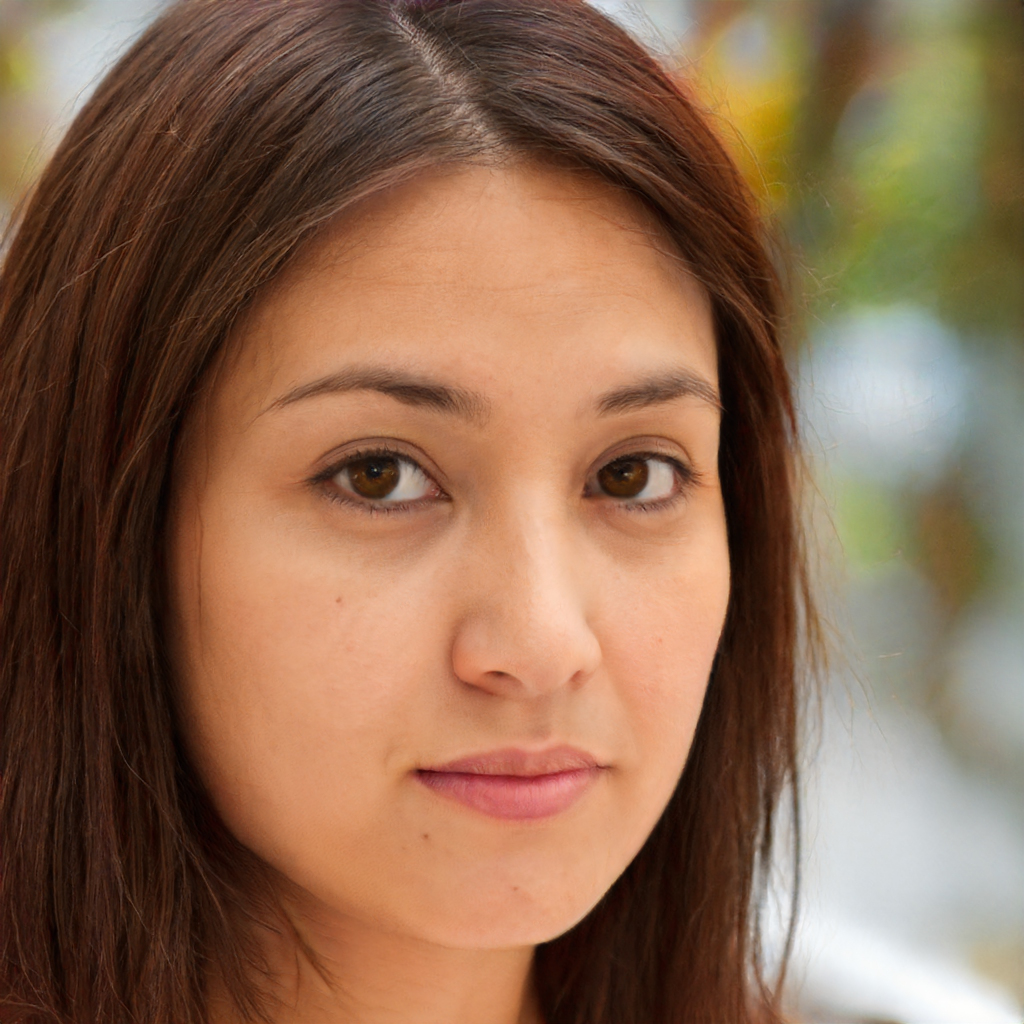
Gender: Female